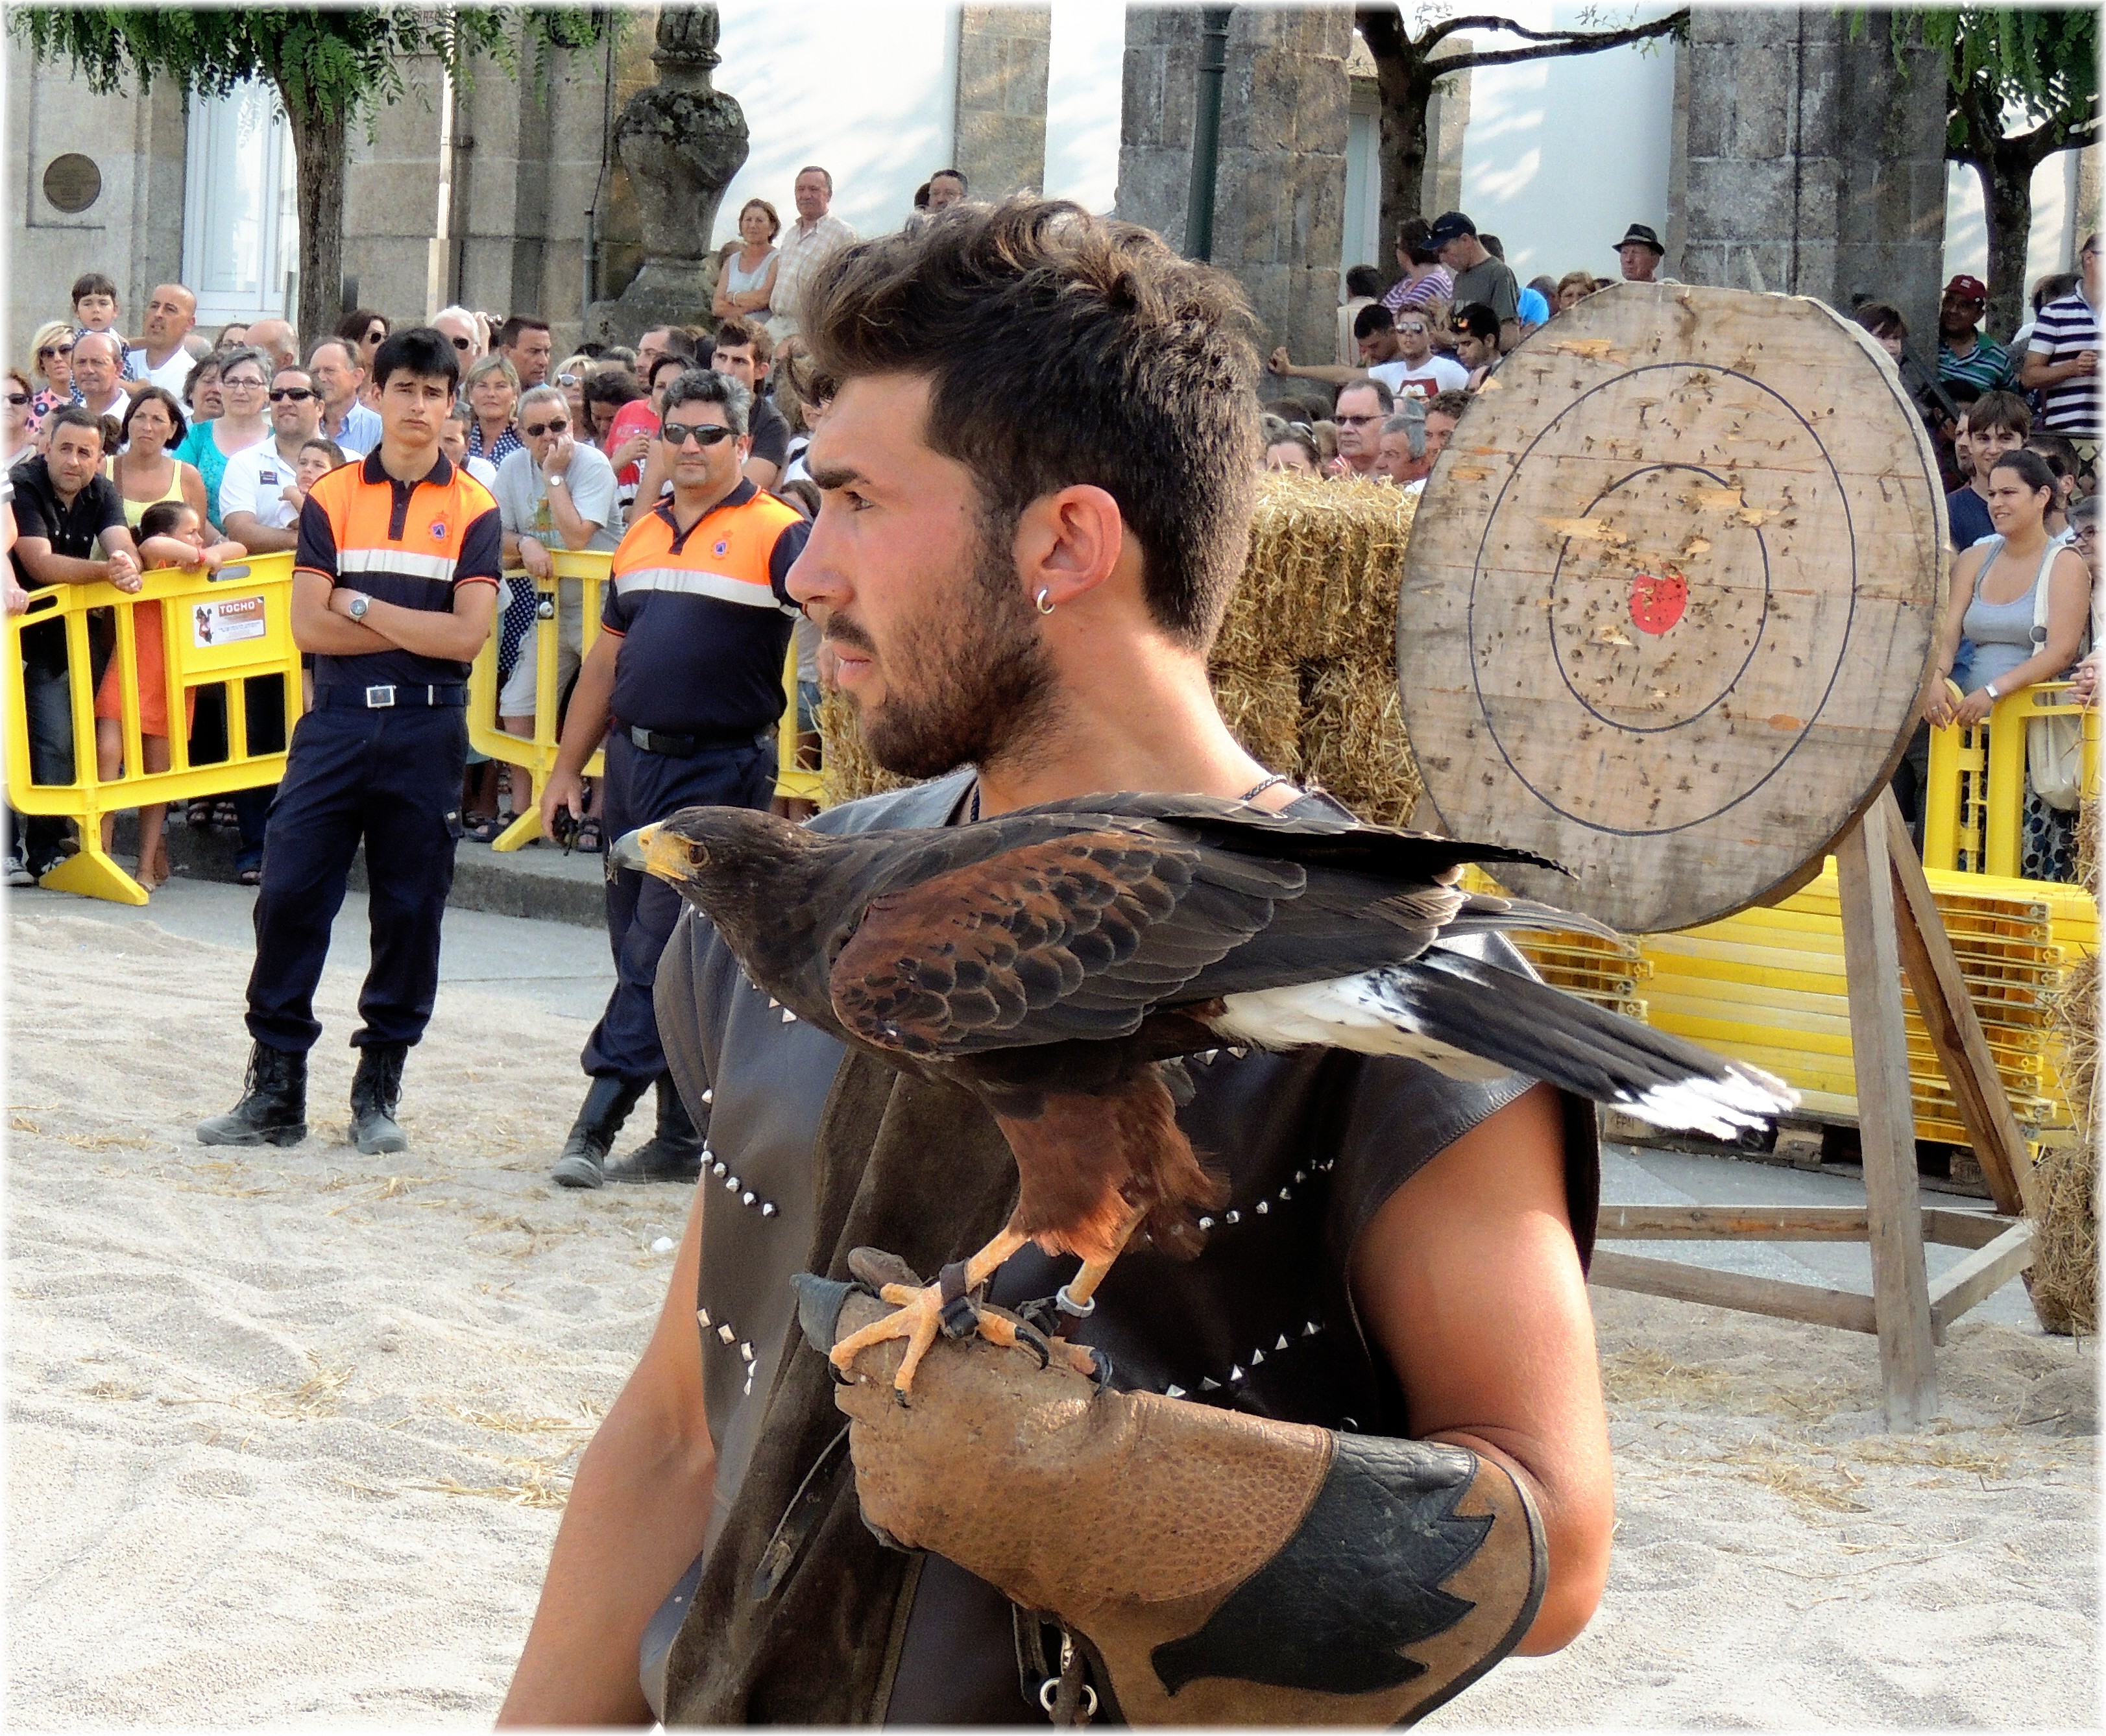
people, europe, festival, spain, espagne, aves, europa, gente, fiesta, galicia, feria, espana, personas, rapaces, galiza, xente, corunna, galice, betanzos, recreaccion, feira, feriamedieval, medievales, feiramediebal, lacoruna, cetreria, acoru a, coru a, provinciacoru a